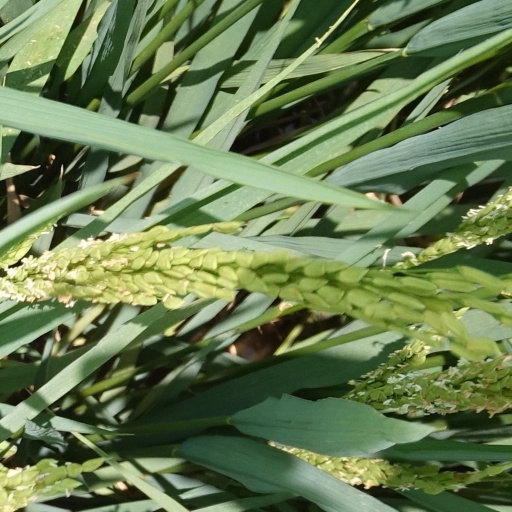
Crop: rice